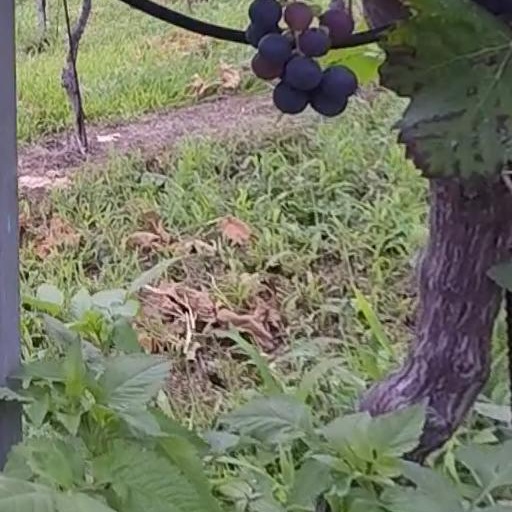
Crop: grape